Mannose 6-phosphate receptor

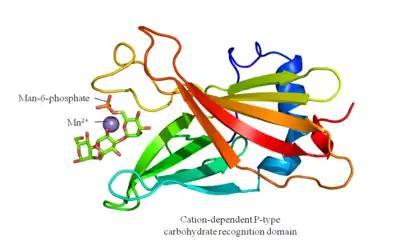
The cation-dependent mannose 6-phosphate receptor with its ligand bound. The purple sphere represents the cation, Mn. Image generated from PDB file: <a href="http%3A//www.rcsb.org/pdb/explore/explore.do%3FstructureId">= 1C39 1C39

The CI-MPR and CD-MPR bind mannose 6-phosphate in a similar fashion. Both form a set of hydrogen bonds between key residues and characteristic hydroxyl groups on the mannose residue. Hydrogen bonds to hydroxyl groups at positions 2, 3 and 4 make the site specific for mannose alone.